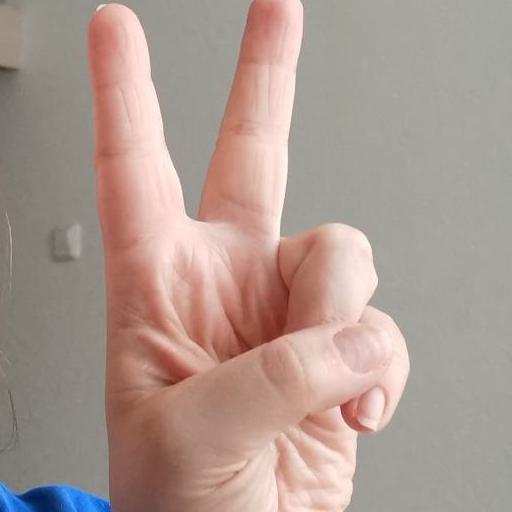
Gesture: peace